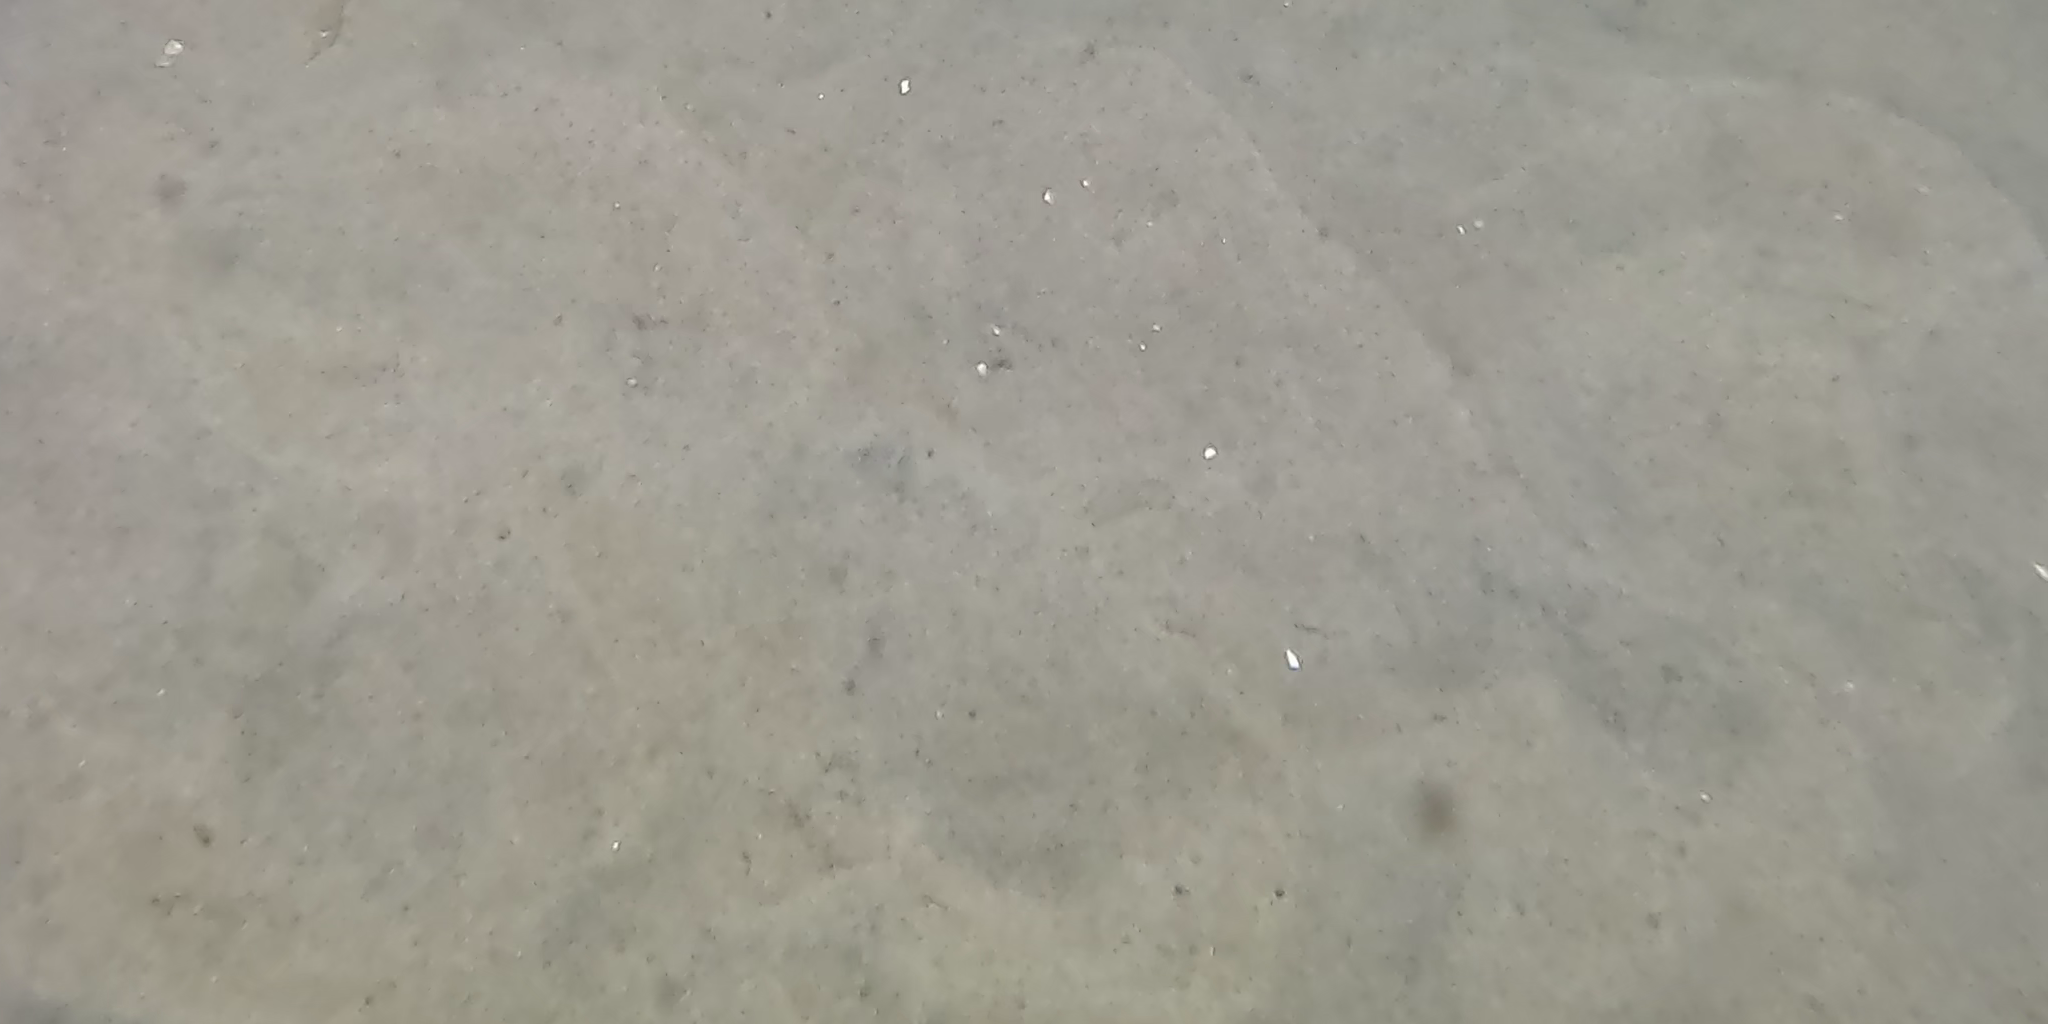
Seabed habitat: sand